Hendrik van Boeijen

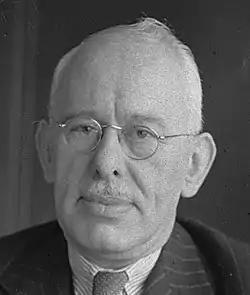
Van Boeijen in 1942

Hendrik van Boeijen (23 May 1889 – 30 March 1947) was a Dutch politician of the Christian Historical Union (CHU).